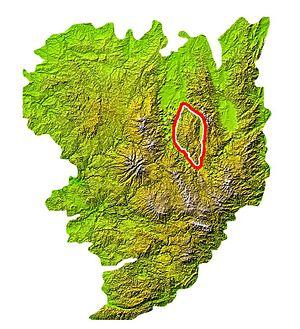
Emplacement des Monts du Livradois sur la carte du Massif central
Le Livradois est une région naturelle française située au centre du Massif central, dans les départements du Puy-de-Dôme et de la Haute-Loire. Elle est composée d'un massif montagneux, les monts du Livradois, et d'une plaine, la plaine du Livradois. Le tout forme un ensemble humain, culturel et économique cohérent et reconnu sans pour autant constituer une entité politique spécifique. Le Livradois fait partie du parc naturel régional Livradois-Forez.